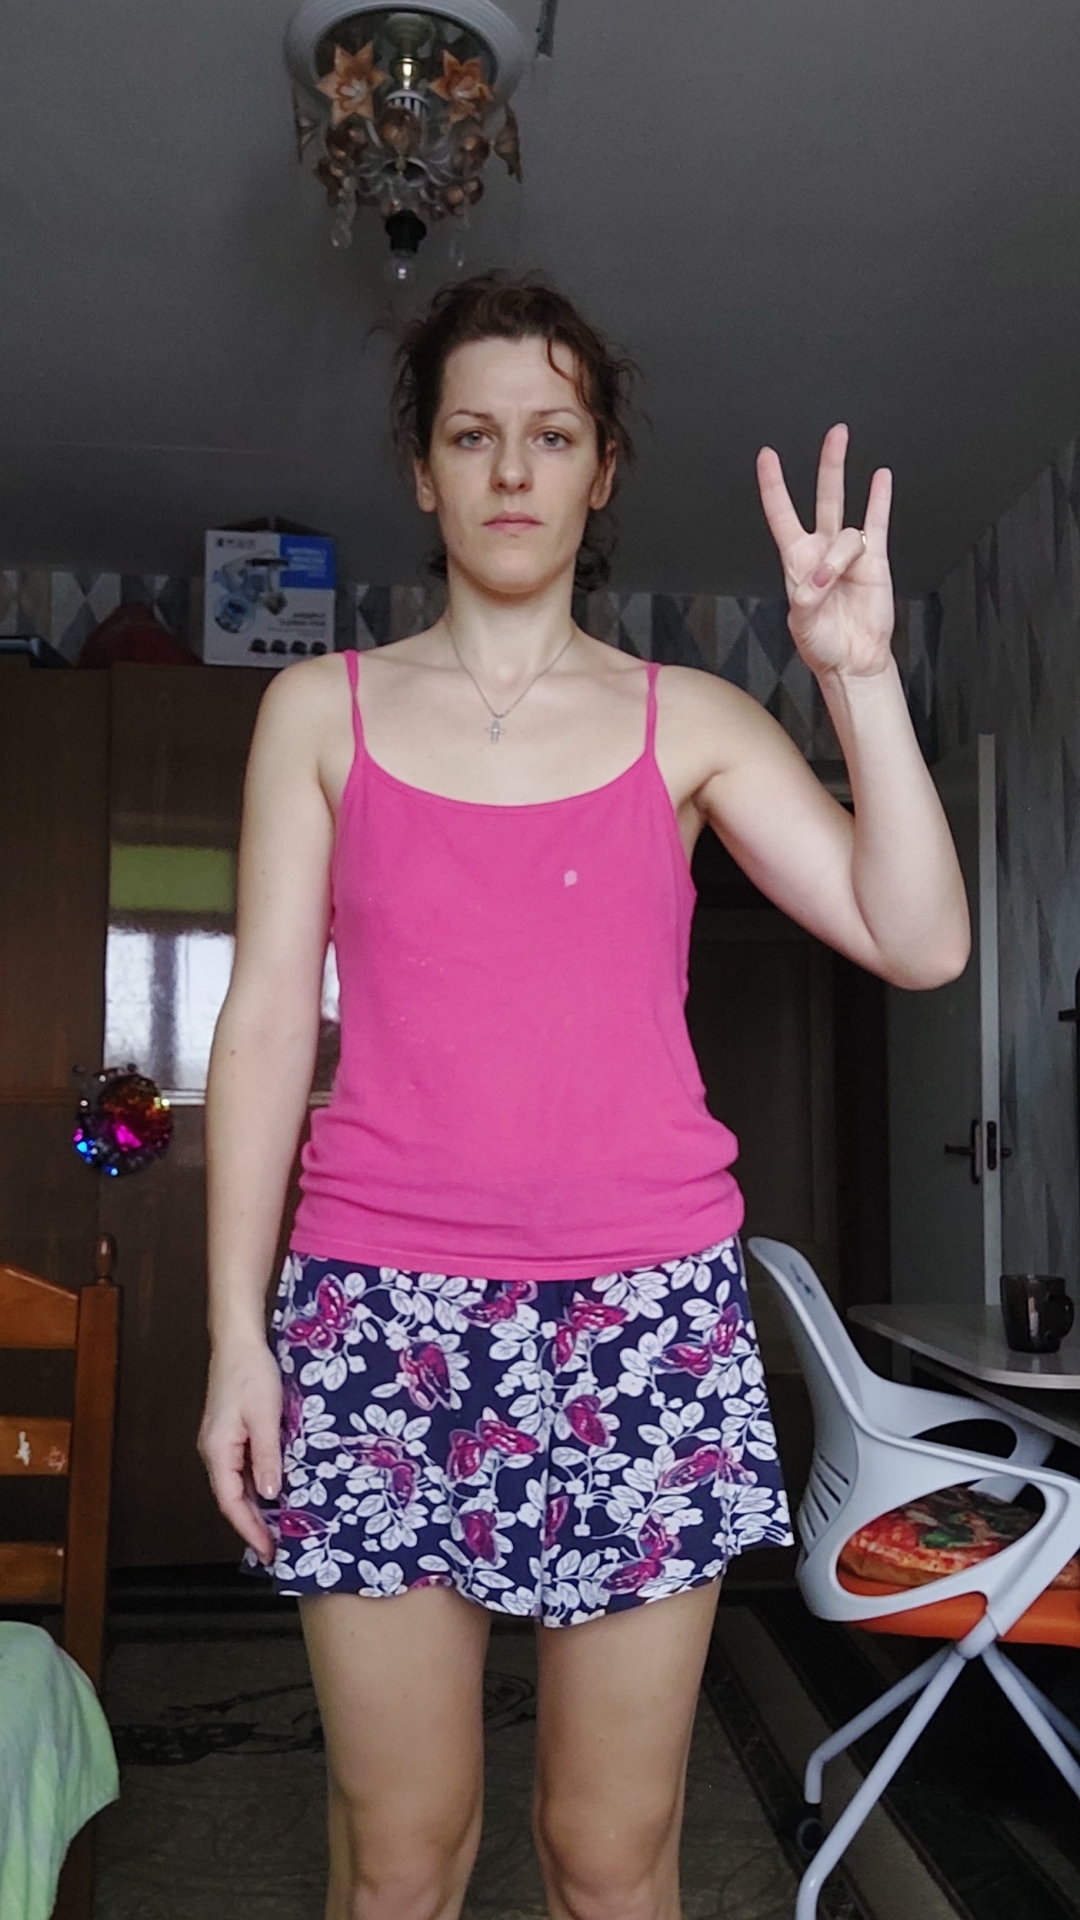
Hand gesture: three3